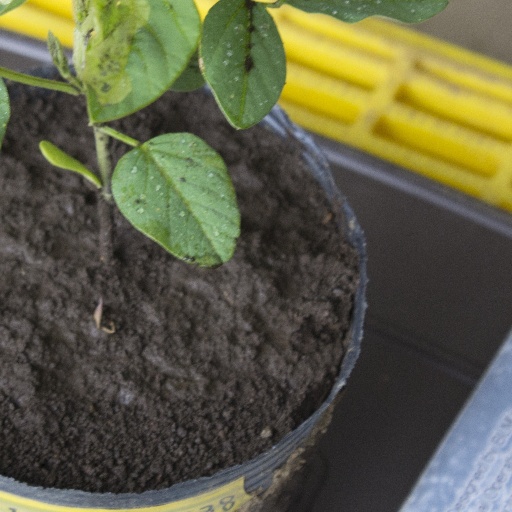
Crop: soybean